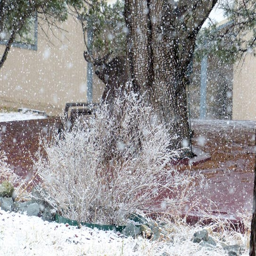
a deer hides from the snow standing on an octagonal